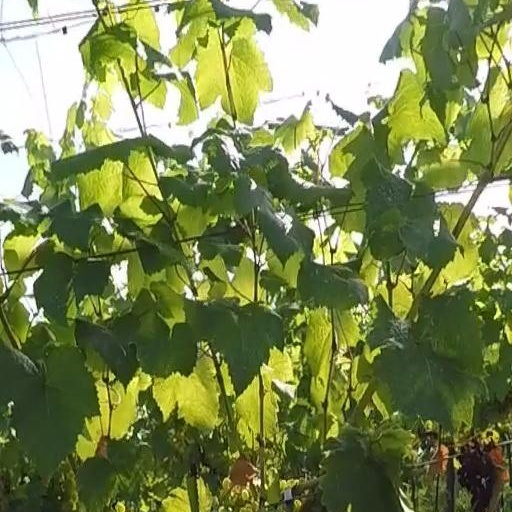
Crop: grape